Chinese Garden of Friendship

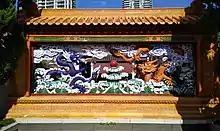
Dragon Wall

The water bodies including the lake, pond and brooks, are constructed with a concrete base liner. The waterfall rockwork is sprayed concrete over a wire formwork, similar to the technique used in the artificial grottoes in the animal enclosures at Taronga Zoo, Mosman. Water is recycled, filtered and UV treated similarly to a public fountain system.